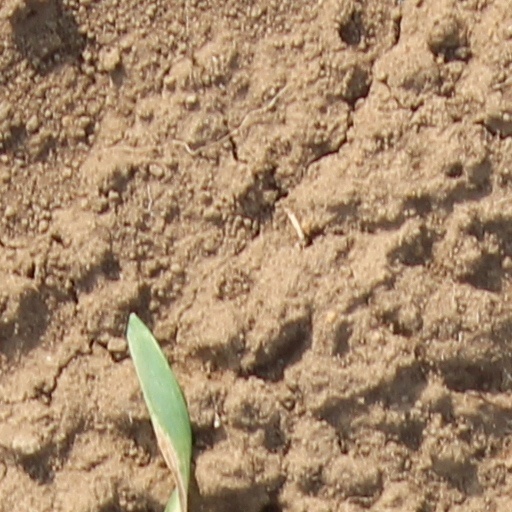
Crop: wheat